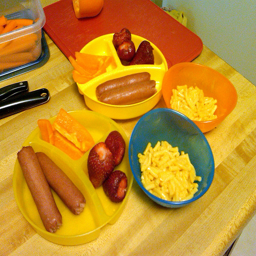
Children's plates and bowls on a table filled with food.
a table with different types of foods in plates
Plates and bowls with macaroni and cheese and hot dogs.
Strawberries, hot dogs, and mac and cheese prepared for a meal.
Two plates of food sitting next to two bowls of pasta.